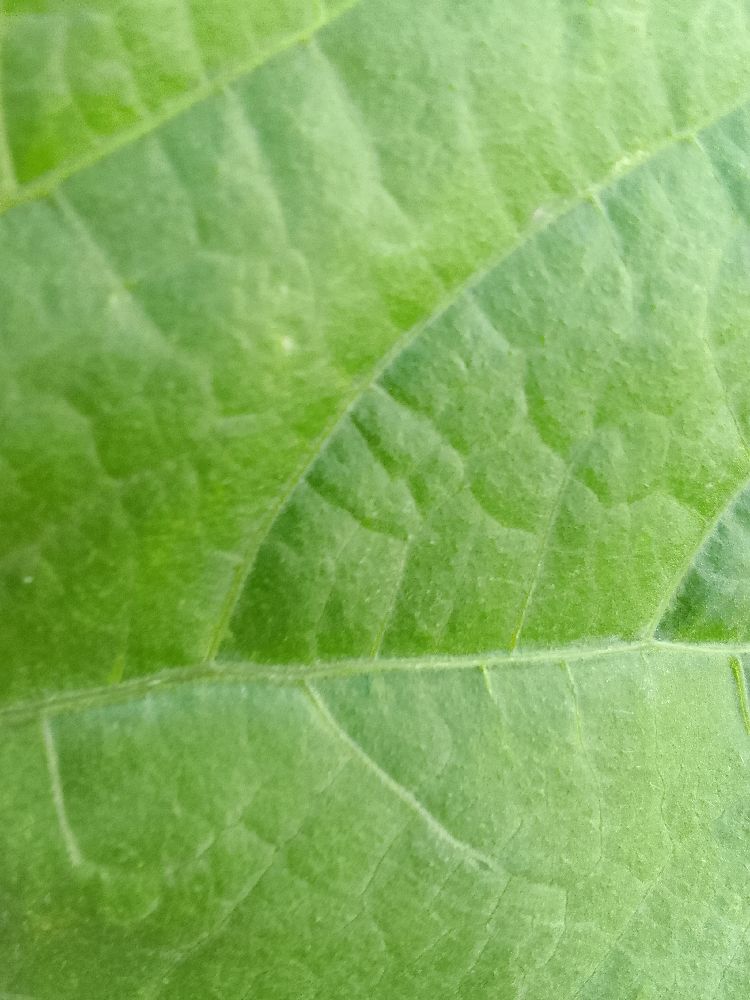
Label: healthy